Patrick Rastner

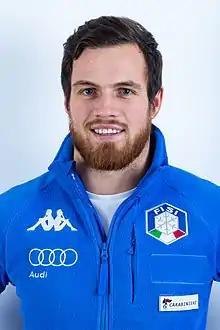
Rastner in 2018.

Patrick Rastner (born 30 June 1993) is an Italian luger who competed in the men's double event at the 2014 Winter Olympics in Sochi as a pair with Ludwig Rieder. The duo placed seventh.